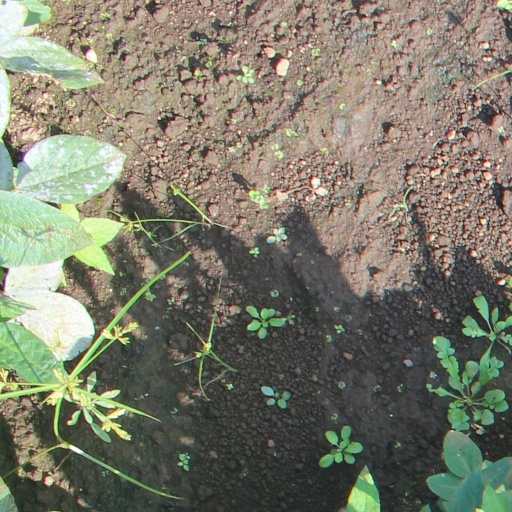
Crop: soybean